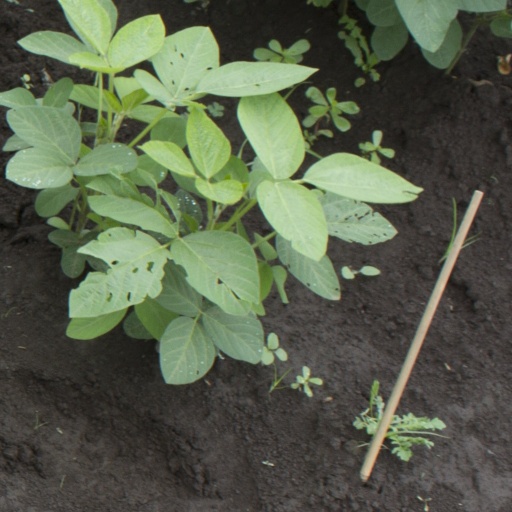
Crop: soybean